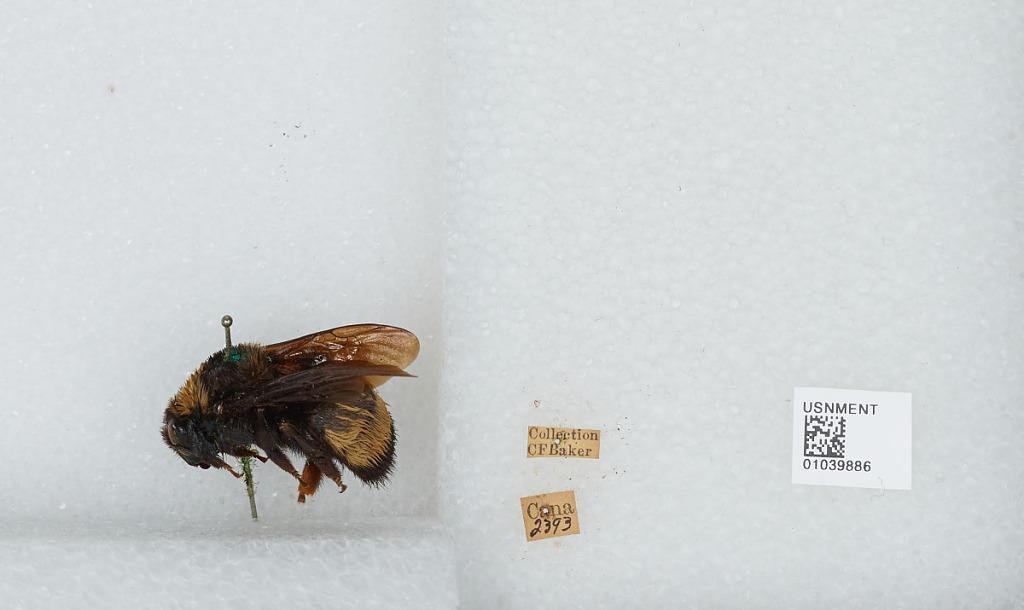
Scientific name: Bombus (Fervidobombus) pensylvanicus pensylvanicus (De Geer)